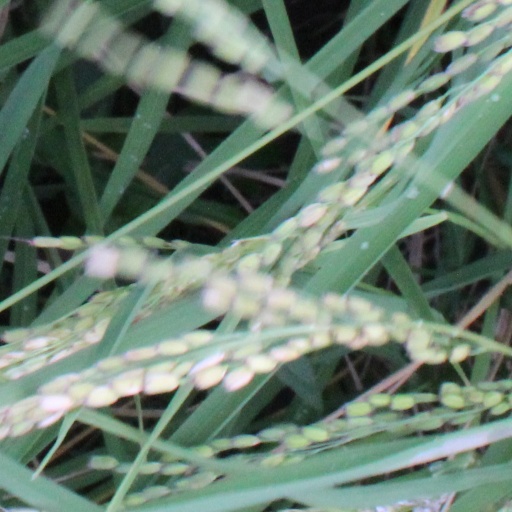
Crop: rice